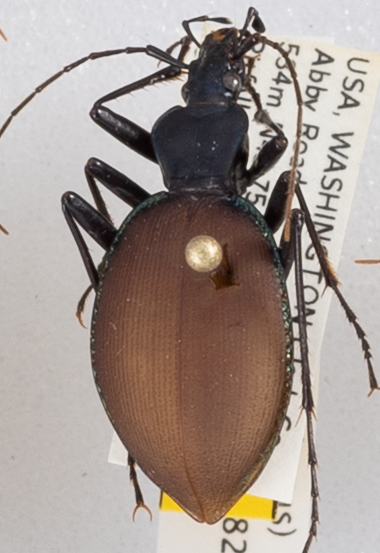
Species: Scaphinotus angusticollis
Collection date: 2018-07-10
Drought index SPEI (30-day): -1.106
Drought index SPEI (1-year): -0.62
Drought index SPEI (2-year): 0.71